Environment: real
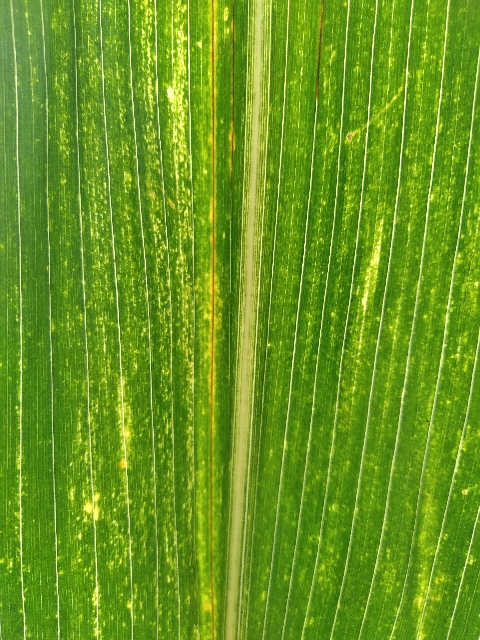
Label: lethal_necrosis